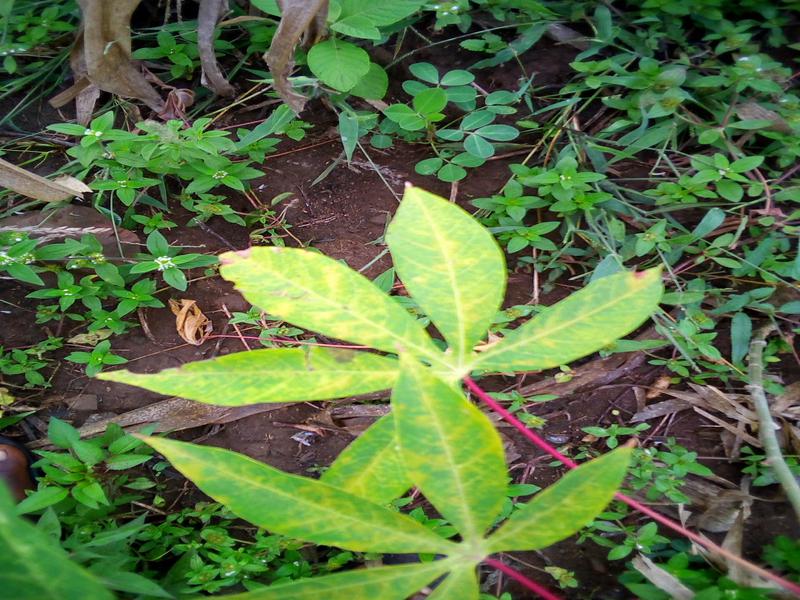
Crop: cassava
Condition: brown_streak_disease